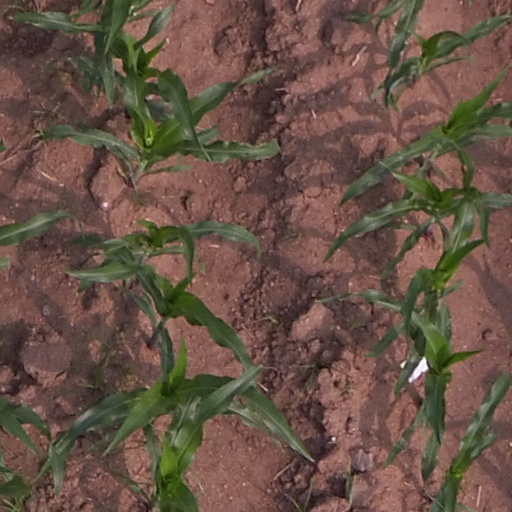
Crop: maize; corn